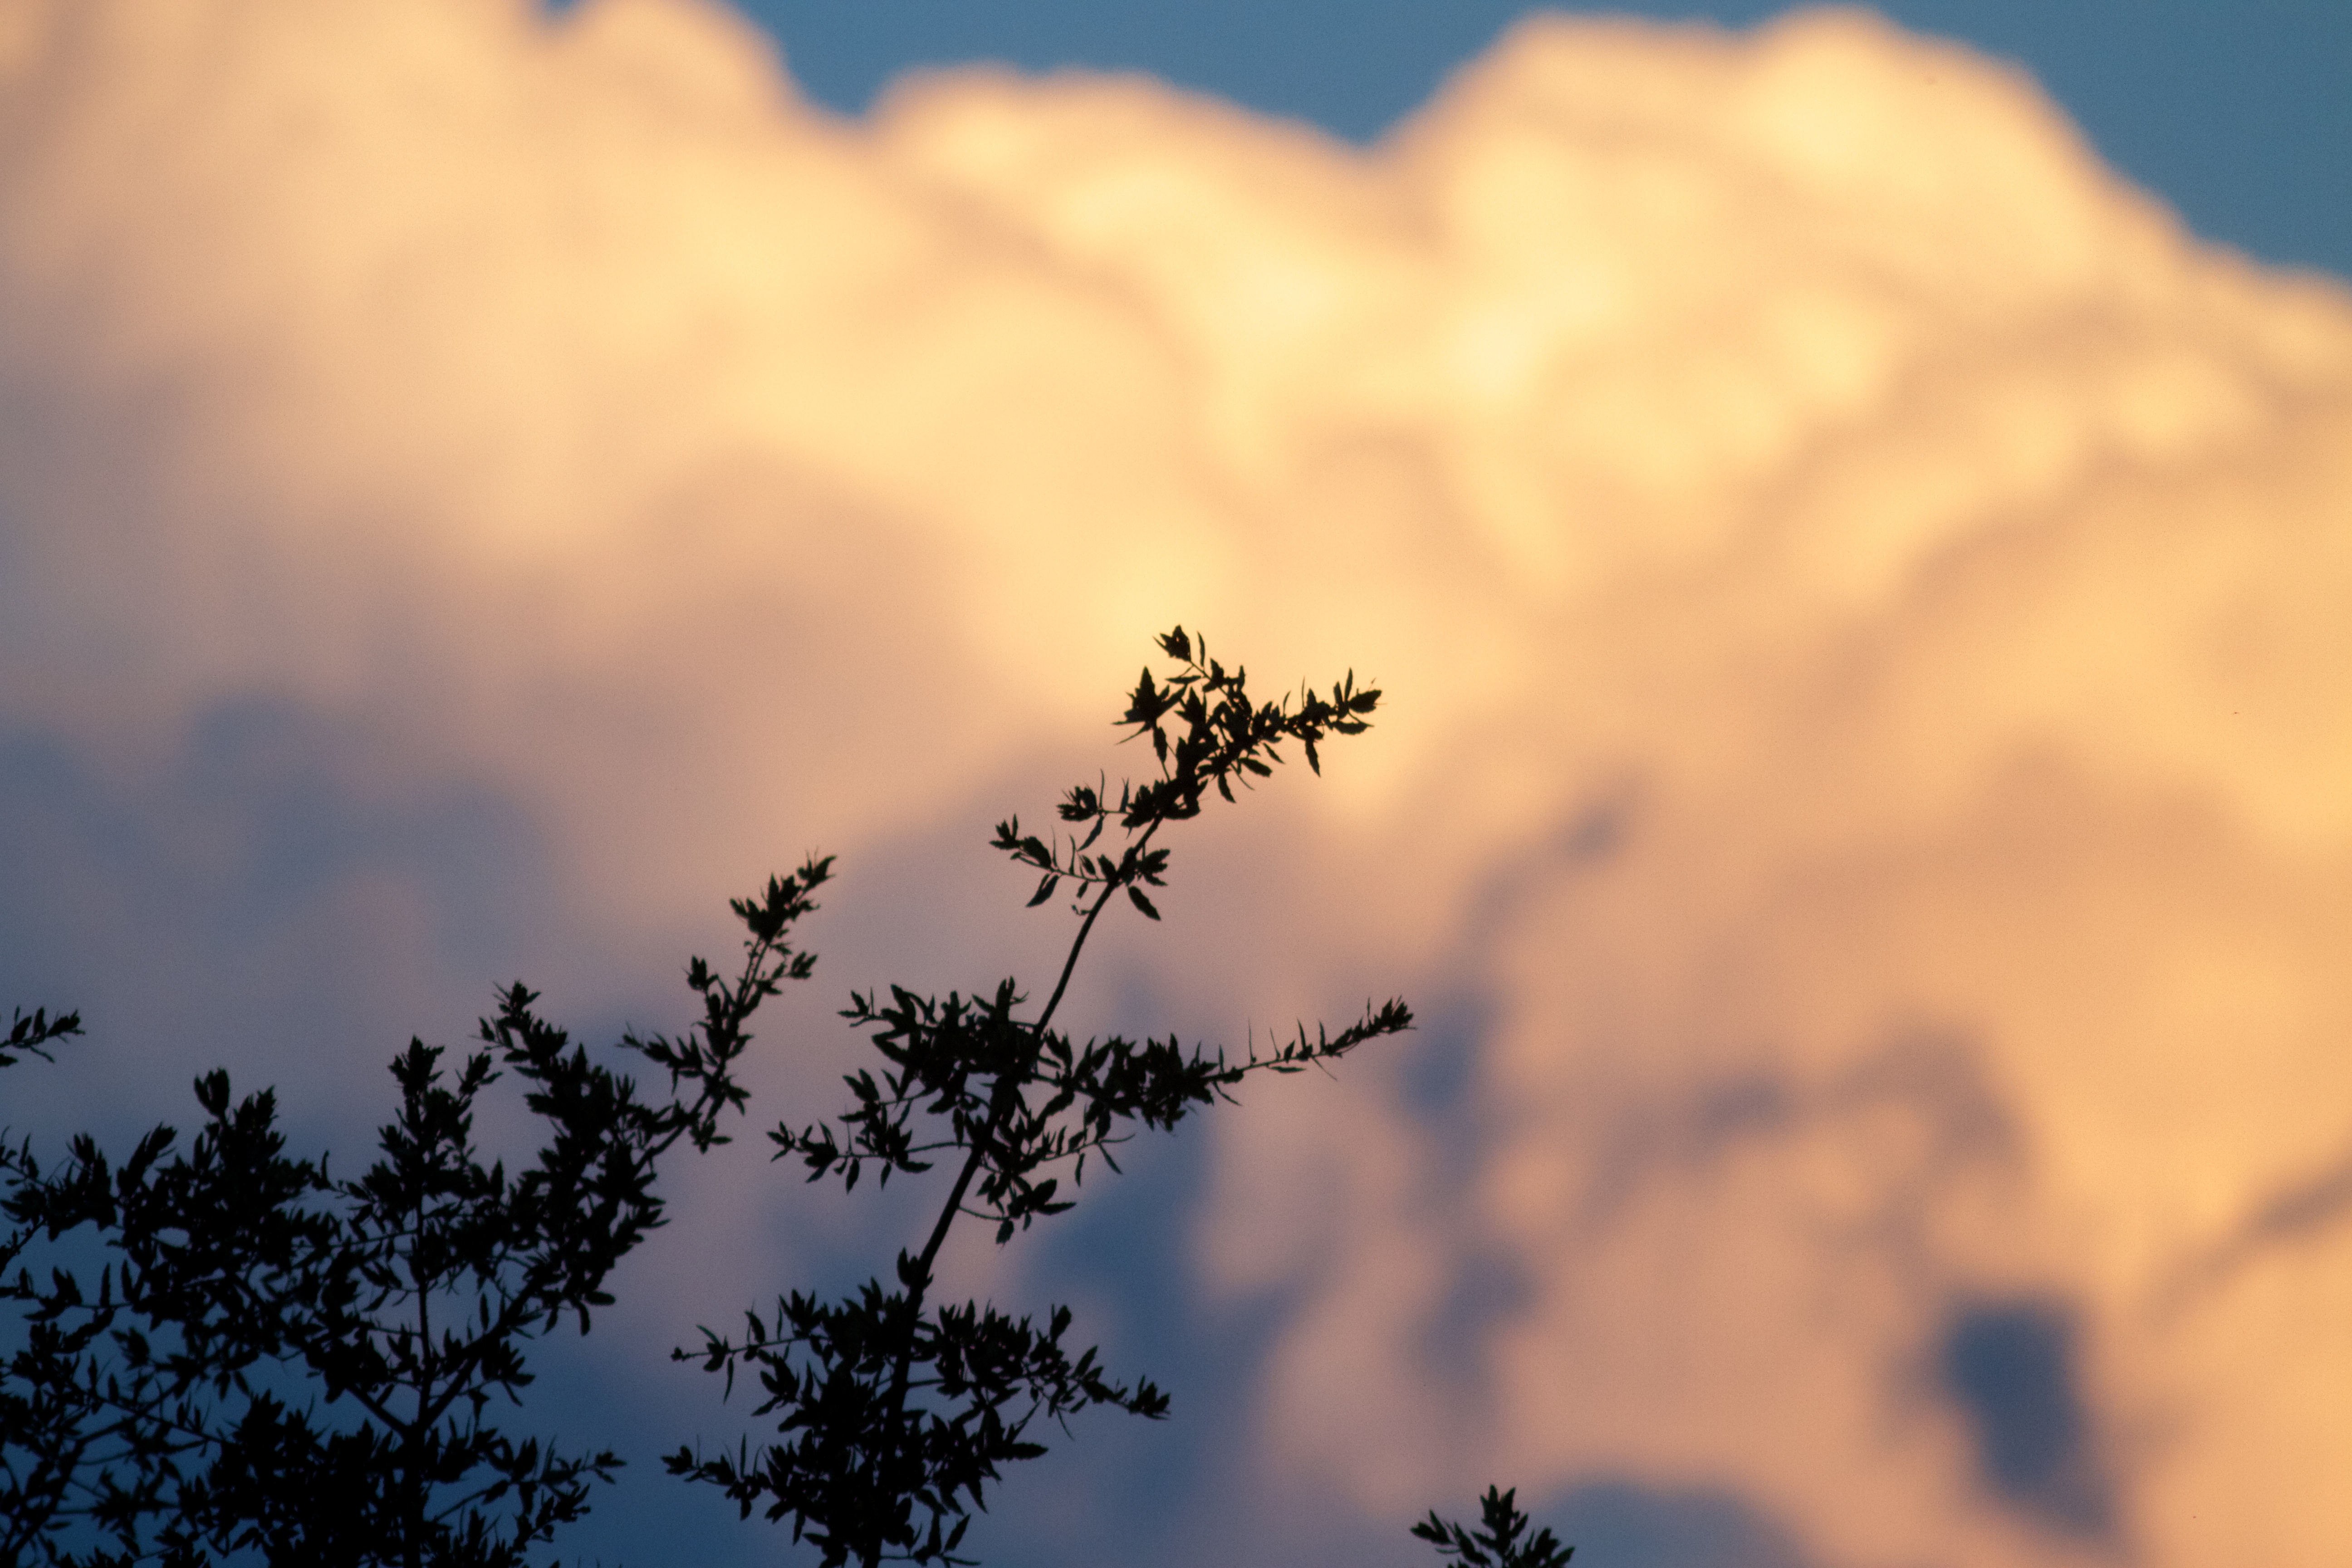
tree, nature, branch, cloud, plant, sky, sunrise, sunset, sunlight, morning, leaf, flower, dawn, atmosphere, dusk, evening, meteorological phenomenon, atmosphere of earth